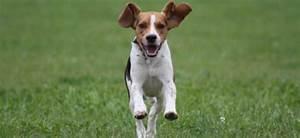
dog